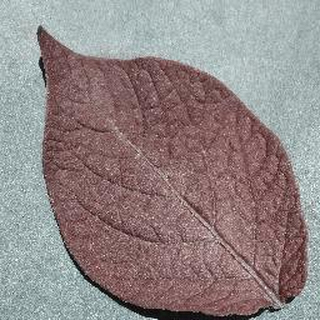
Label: healthy_potato